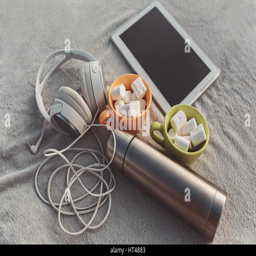
the concept of a good rest for modern technology people .